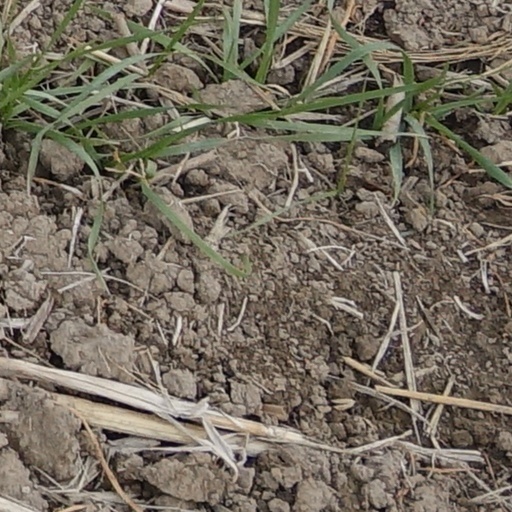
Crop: wheat